Jon Ander Serantes

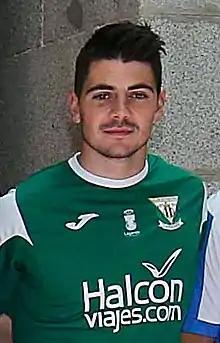
Serantes with Leganés in 2016

Jon Ander Serantes Simón (born 24 October 1989) is a Spanish professional footballer who plays as a goalkeeper for club FC Gifu.